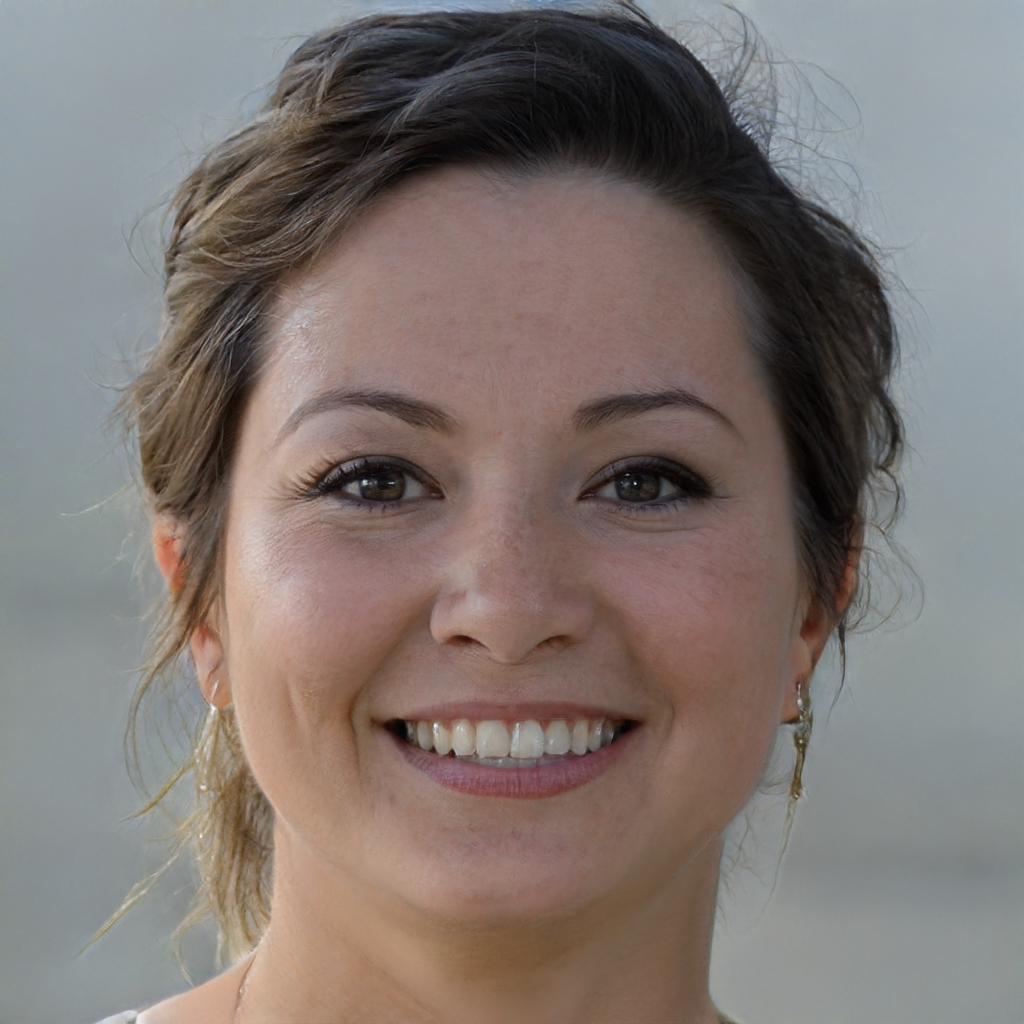
Label: Colored